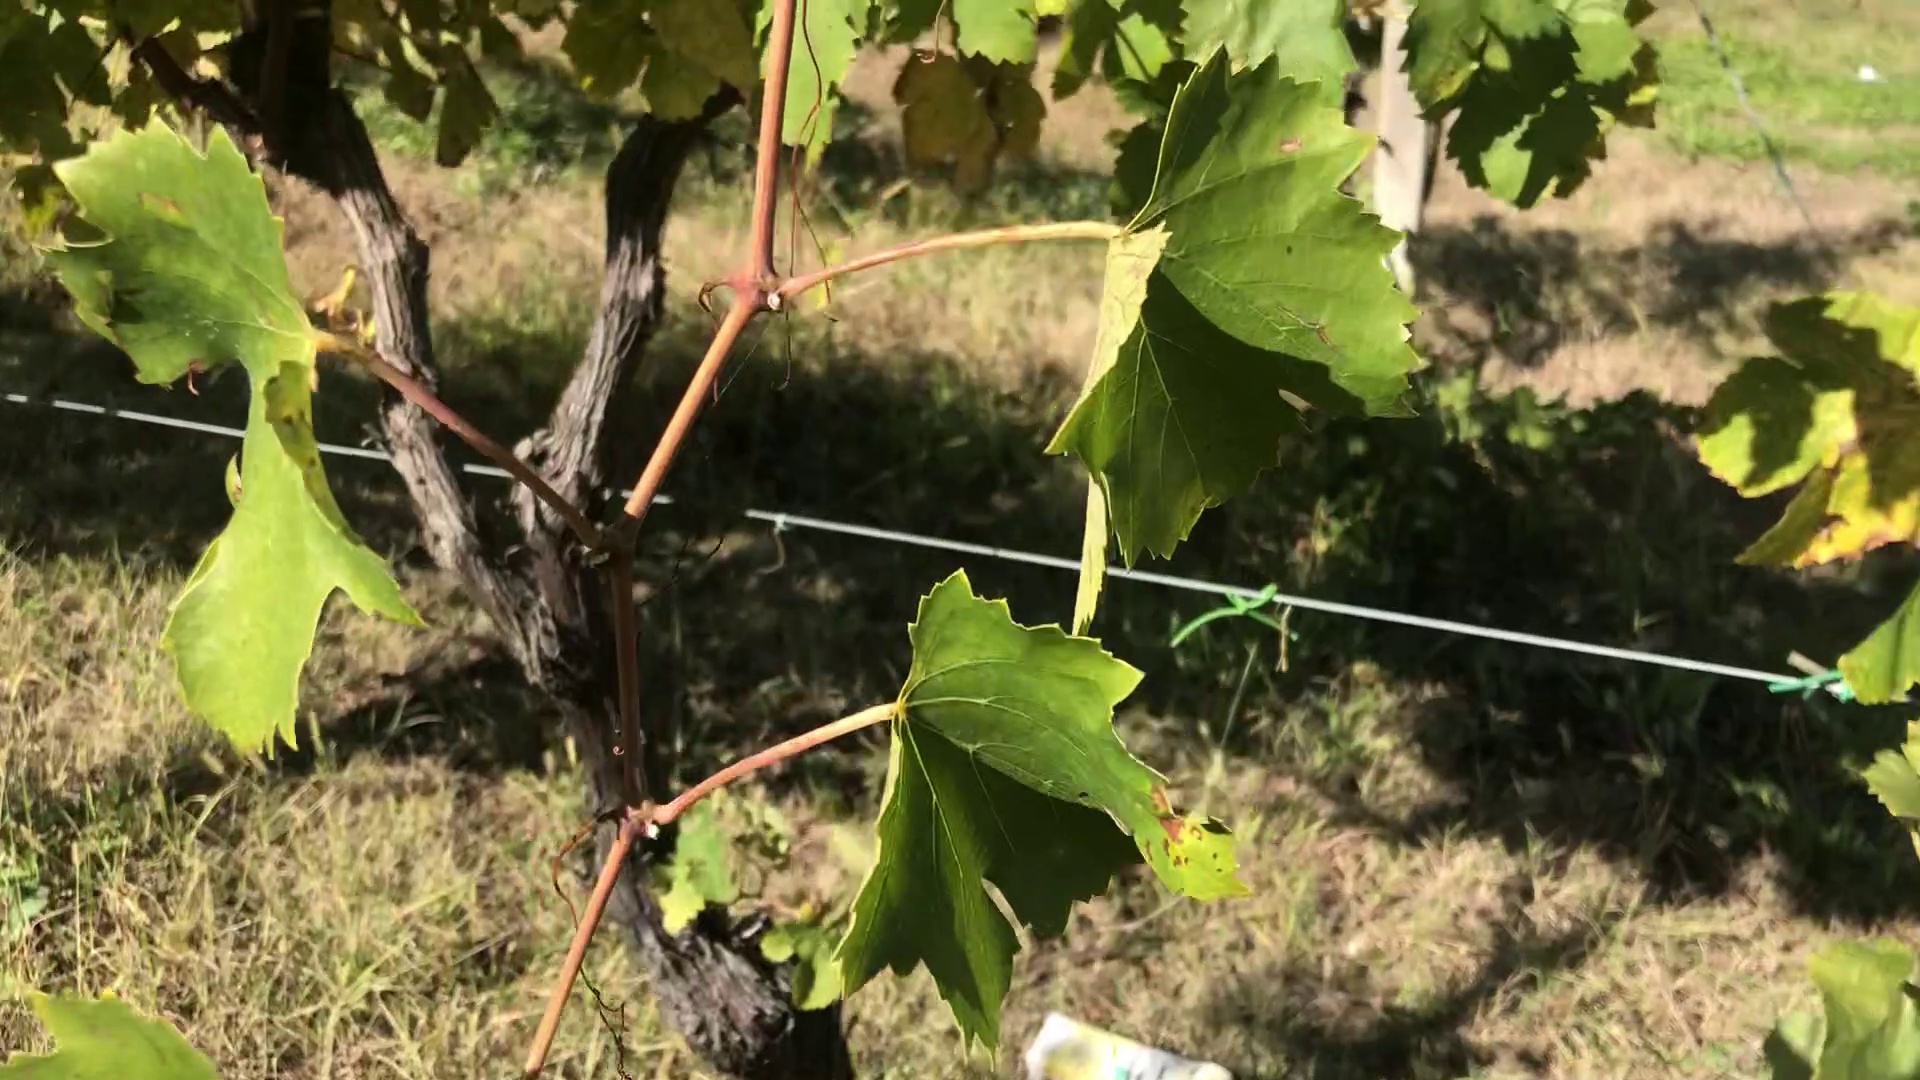
Label: healthy